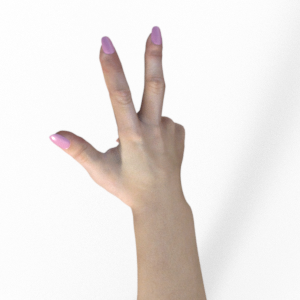
Label: scissors